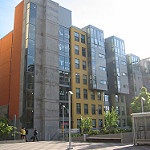
Scene: Outdoor